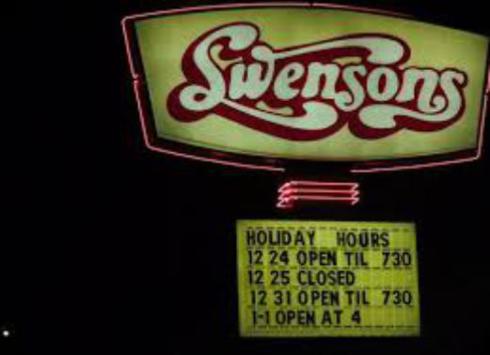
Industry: Food